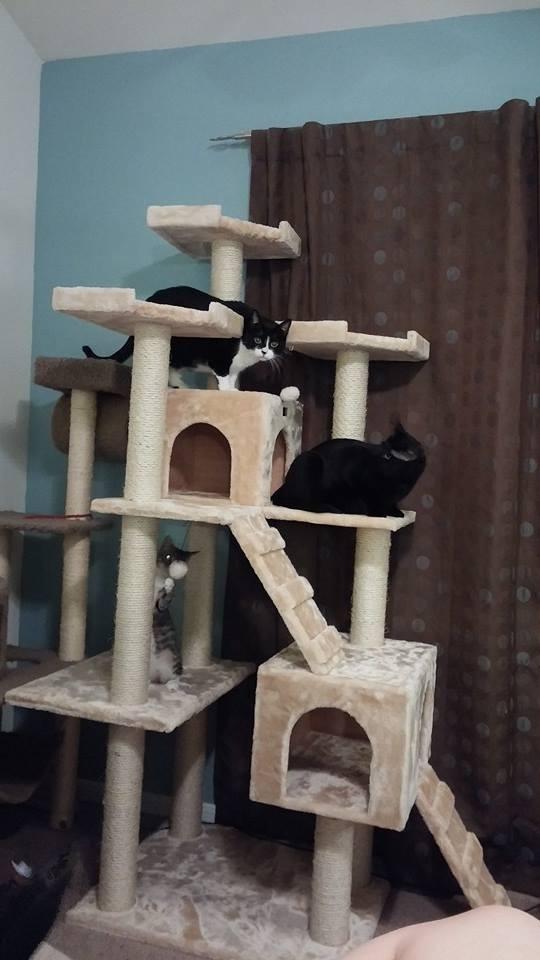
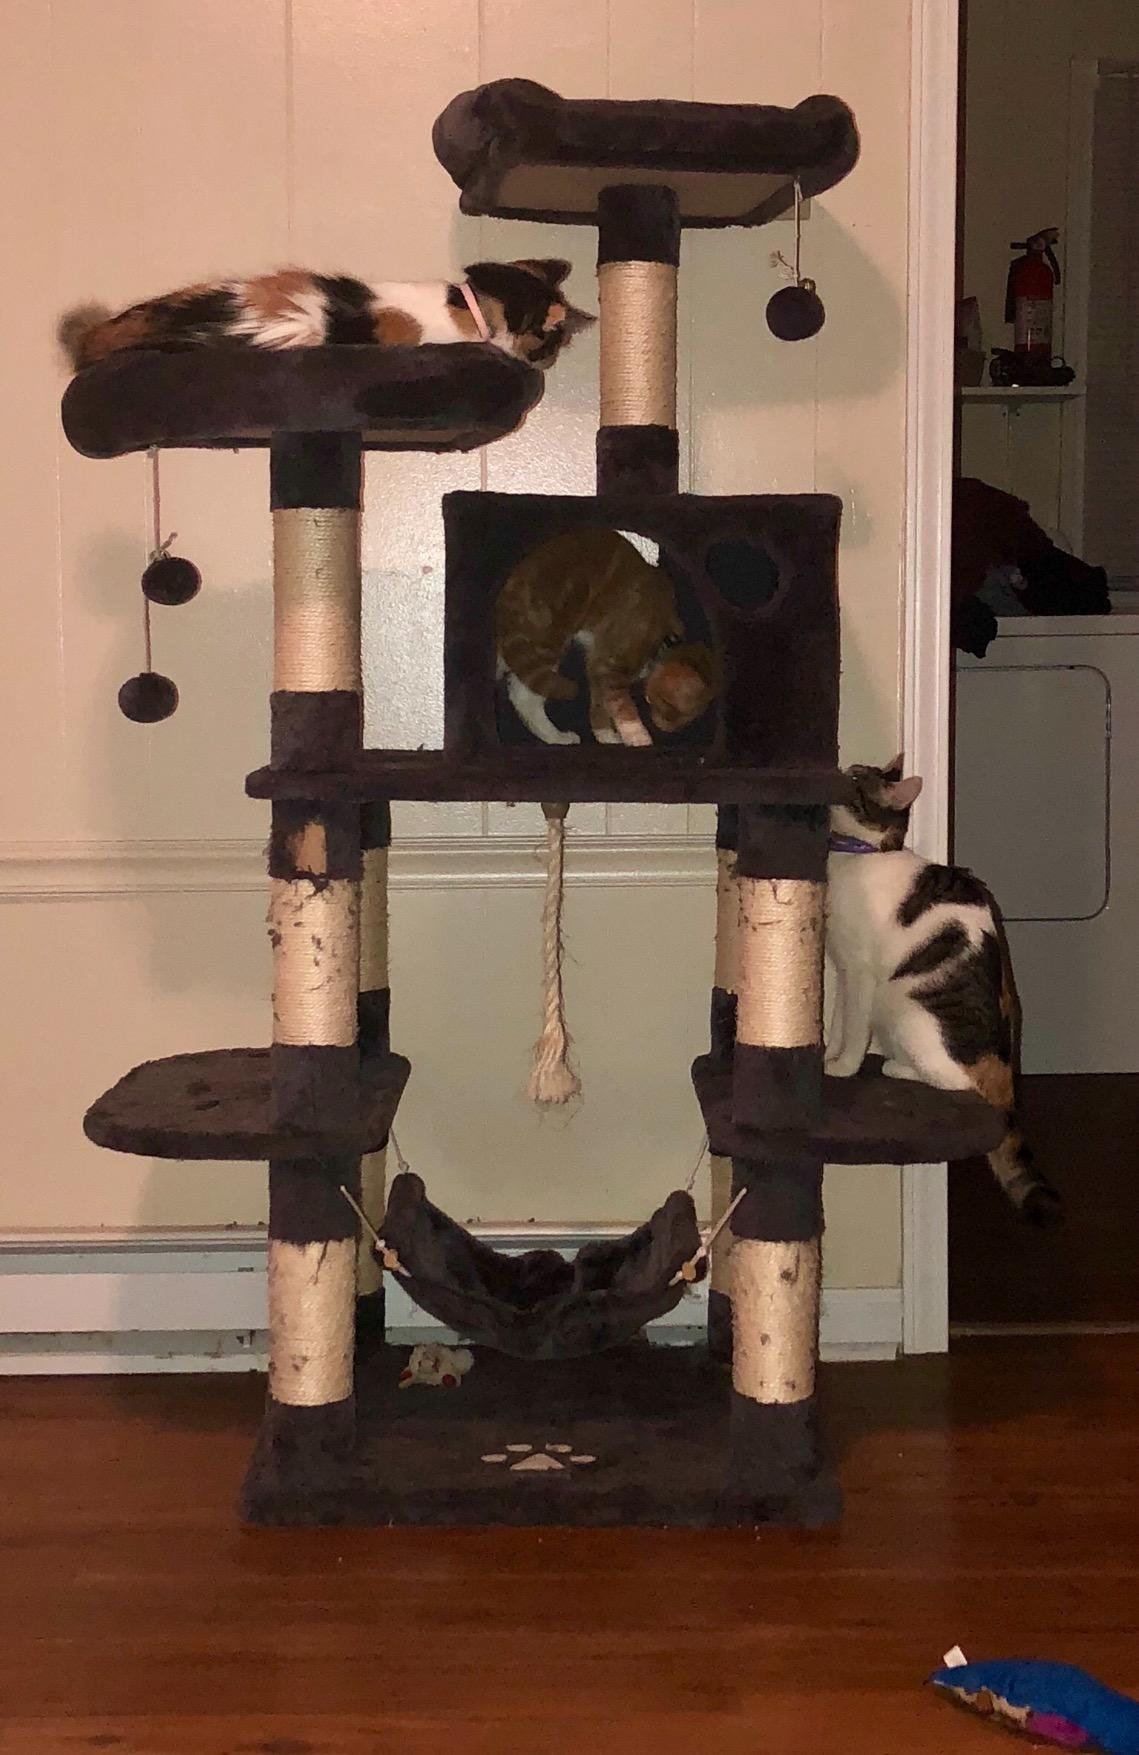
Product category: items_cat tree
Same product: no